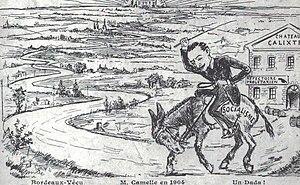
Calixte Camelle sur l'âne du socialisme partant de sa propriété des la brasserie familiale défendre la cause de l'ouvrier à la chambre des Députés en 1904
Calixte Georges Camelle a été adjoint au maire de Bordeaux de 1896 à 1904 et député de la Gironde de 1910 à 1919.